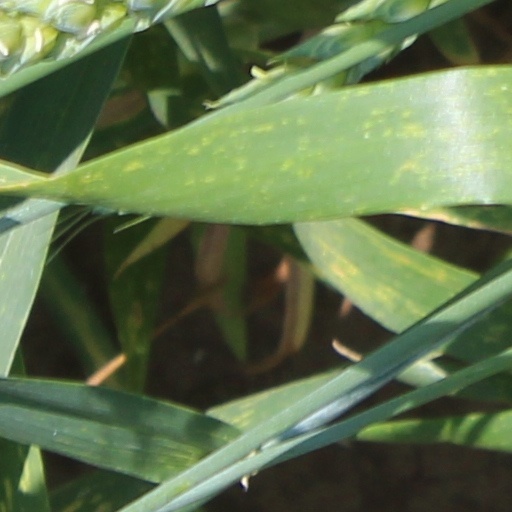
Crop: wheat